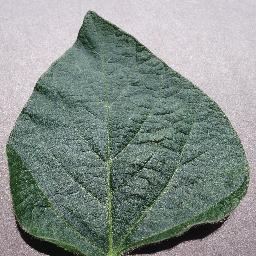
Label: Soybean___healthy